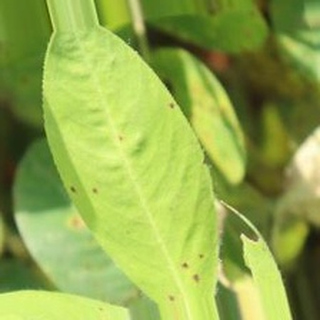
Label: groundnut_early_leaf_spot